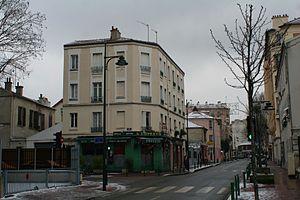
Malakoff, avenue Pierre larousse
Malakoff est une commune française du département des Hauts-de-Seine en région Île-de-France, dans l'arrondissement d'Antony, au sud de Paris.